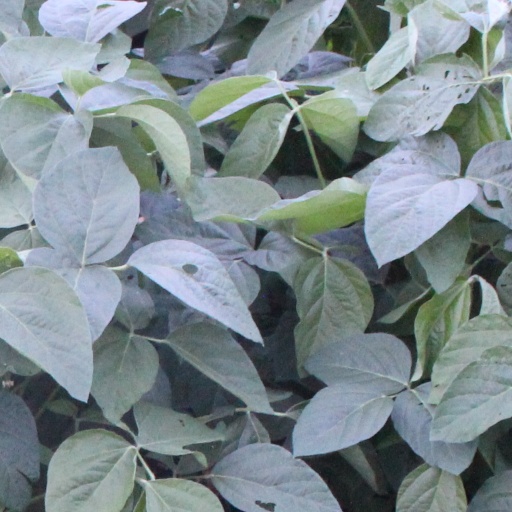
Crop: soybean